Max Herz

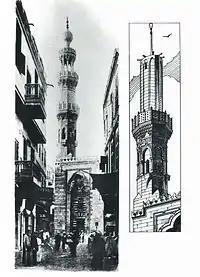
The minaret of Qadi Yahya Zayn al-Din's mosque before and after restoration. The upper part was reconstructed on the basis of analogy because no information was available on its original shape.

In Herz's practice "stylistic purity" meant that in the case of periods whose architecture was well known owing to the existence of numerous monuments, he regarded as permissible the analogical reconstruction of structures whose original shape was unknown. This was the case with the mosques from the Late or Circassian Mamluk period, which was represented with numerous splendid mosques in Cairo, the exquisite minarets of which, for instance, were in many cases damaged on account of their fragility. On the other hand, the architecture of the Fatimid period was little known, therefore he left the ugly late replacement of the original minaret of the Aqmar Mosque (519/1125) untouched when he restored it, because he had no information regarding its original shape and knew very little about Fatimid minarets in general. (His successors exercised considerably less self-restraint in the reconstruction of the Fatimid mosque of al-Salih Talai (555/1160), about the original shape of which they possessed only very scanty information.) The replacement of missing structures (e.g., fountain, pulpit) as required by "stylistic restoration" was an urgent necessity from a practical viewpoint in the case of mosques, irrespective of whether their original shape was known or not, because religious observation was to be resumed in them after the completion of restoration by the Comité.